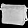
Label: Bag